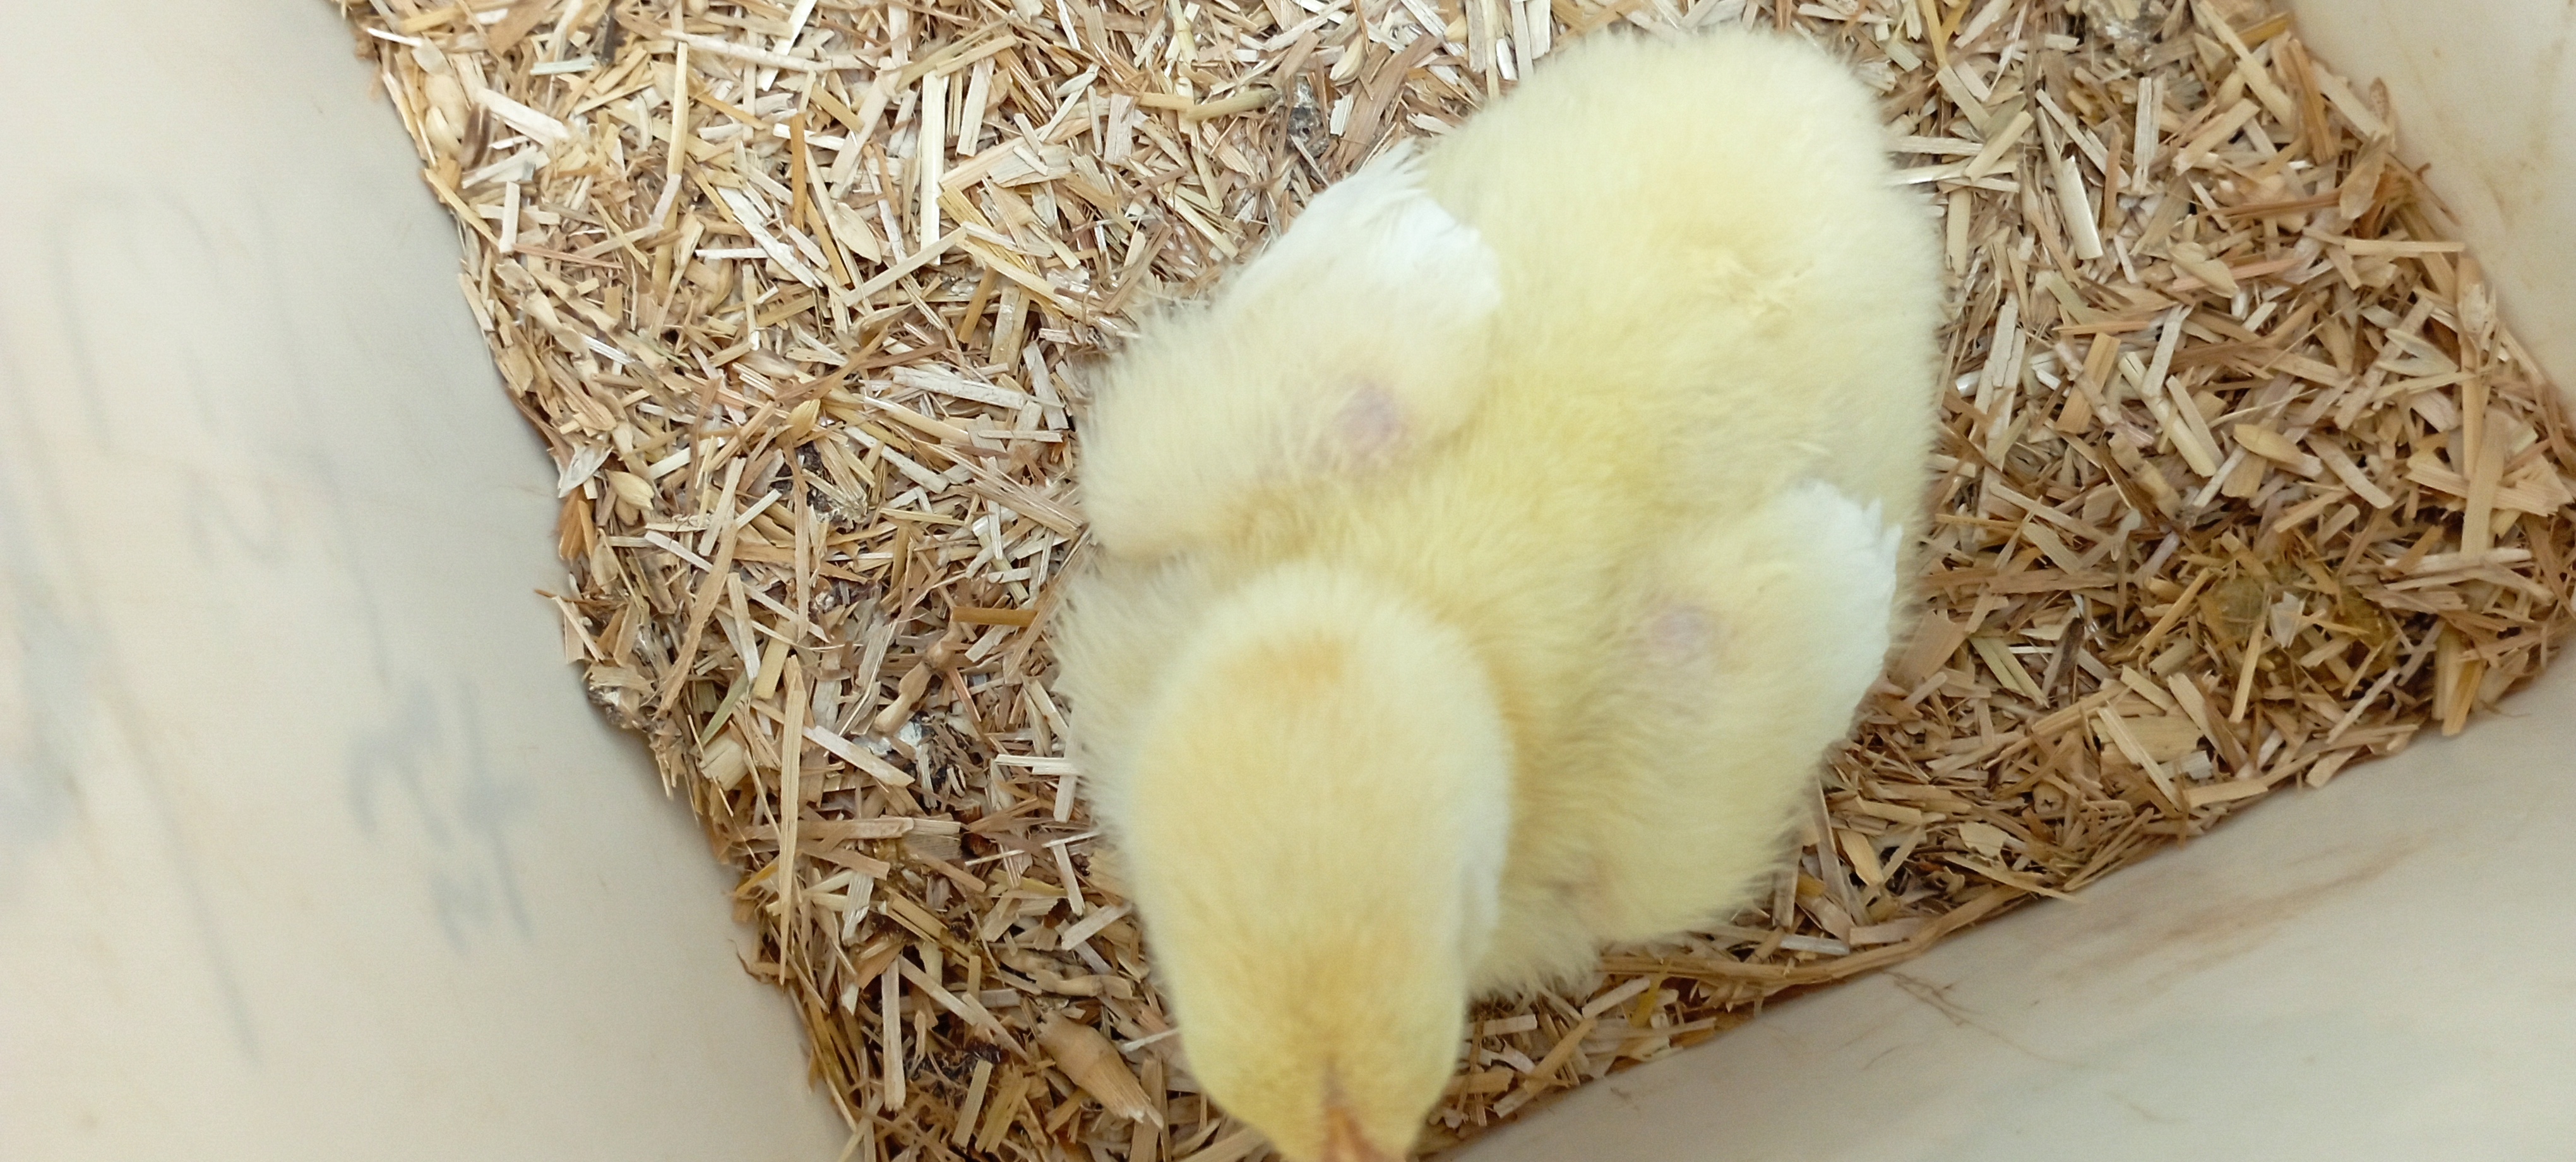
Weight: 192 g